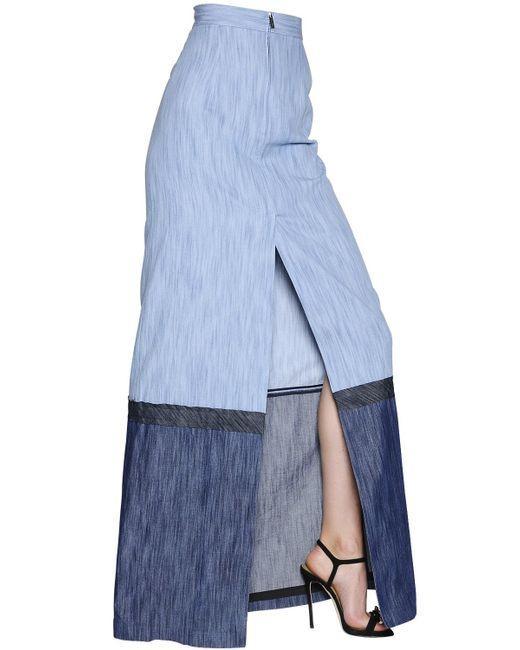
blauer langer Rock mit hoher Taille und langem Schlitz